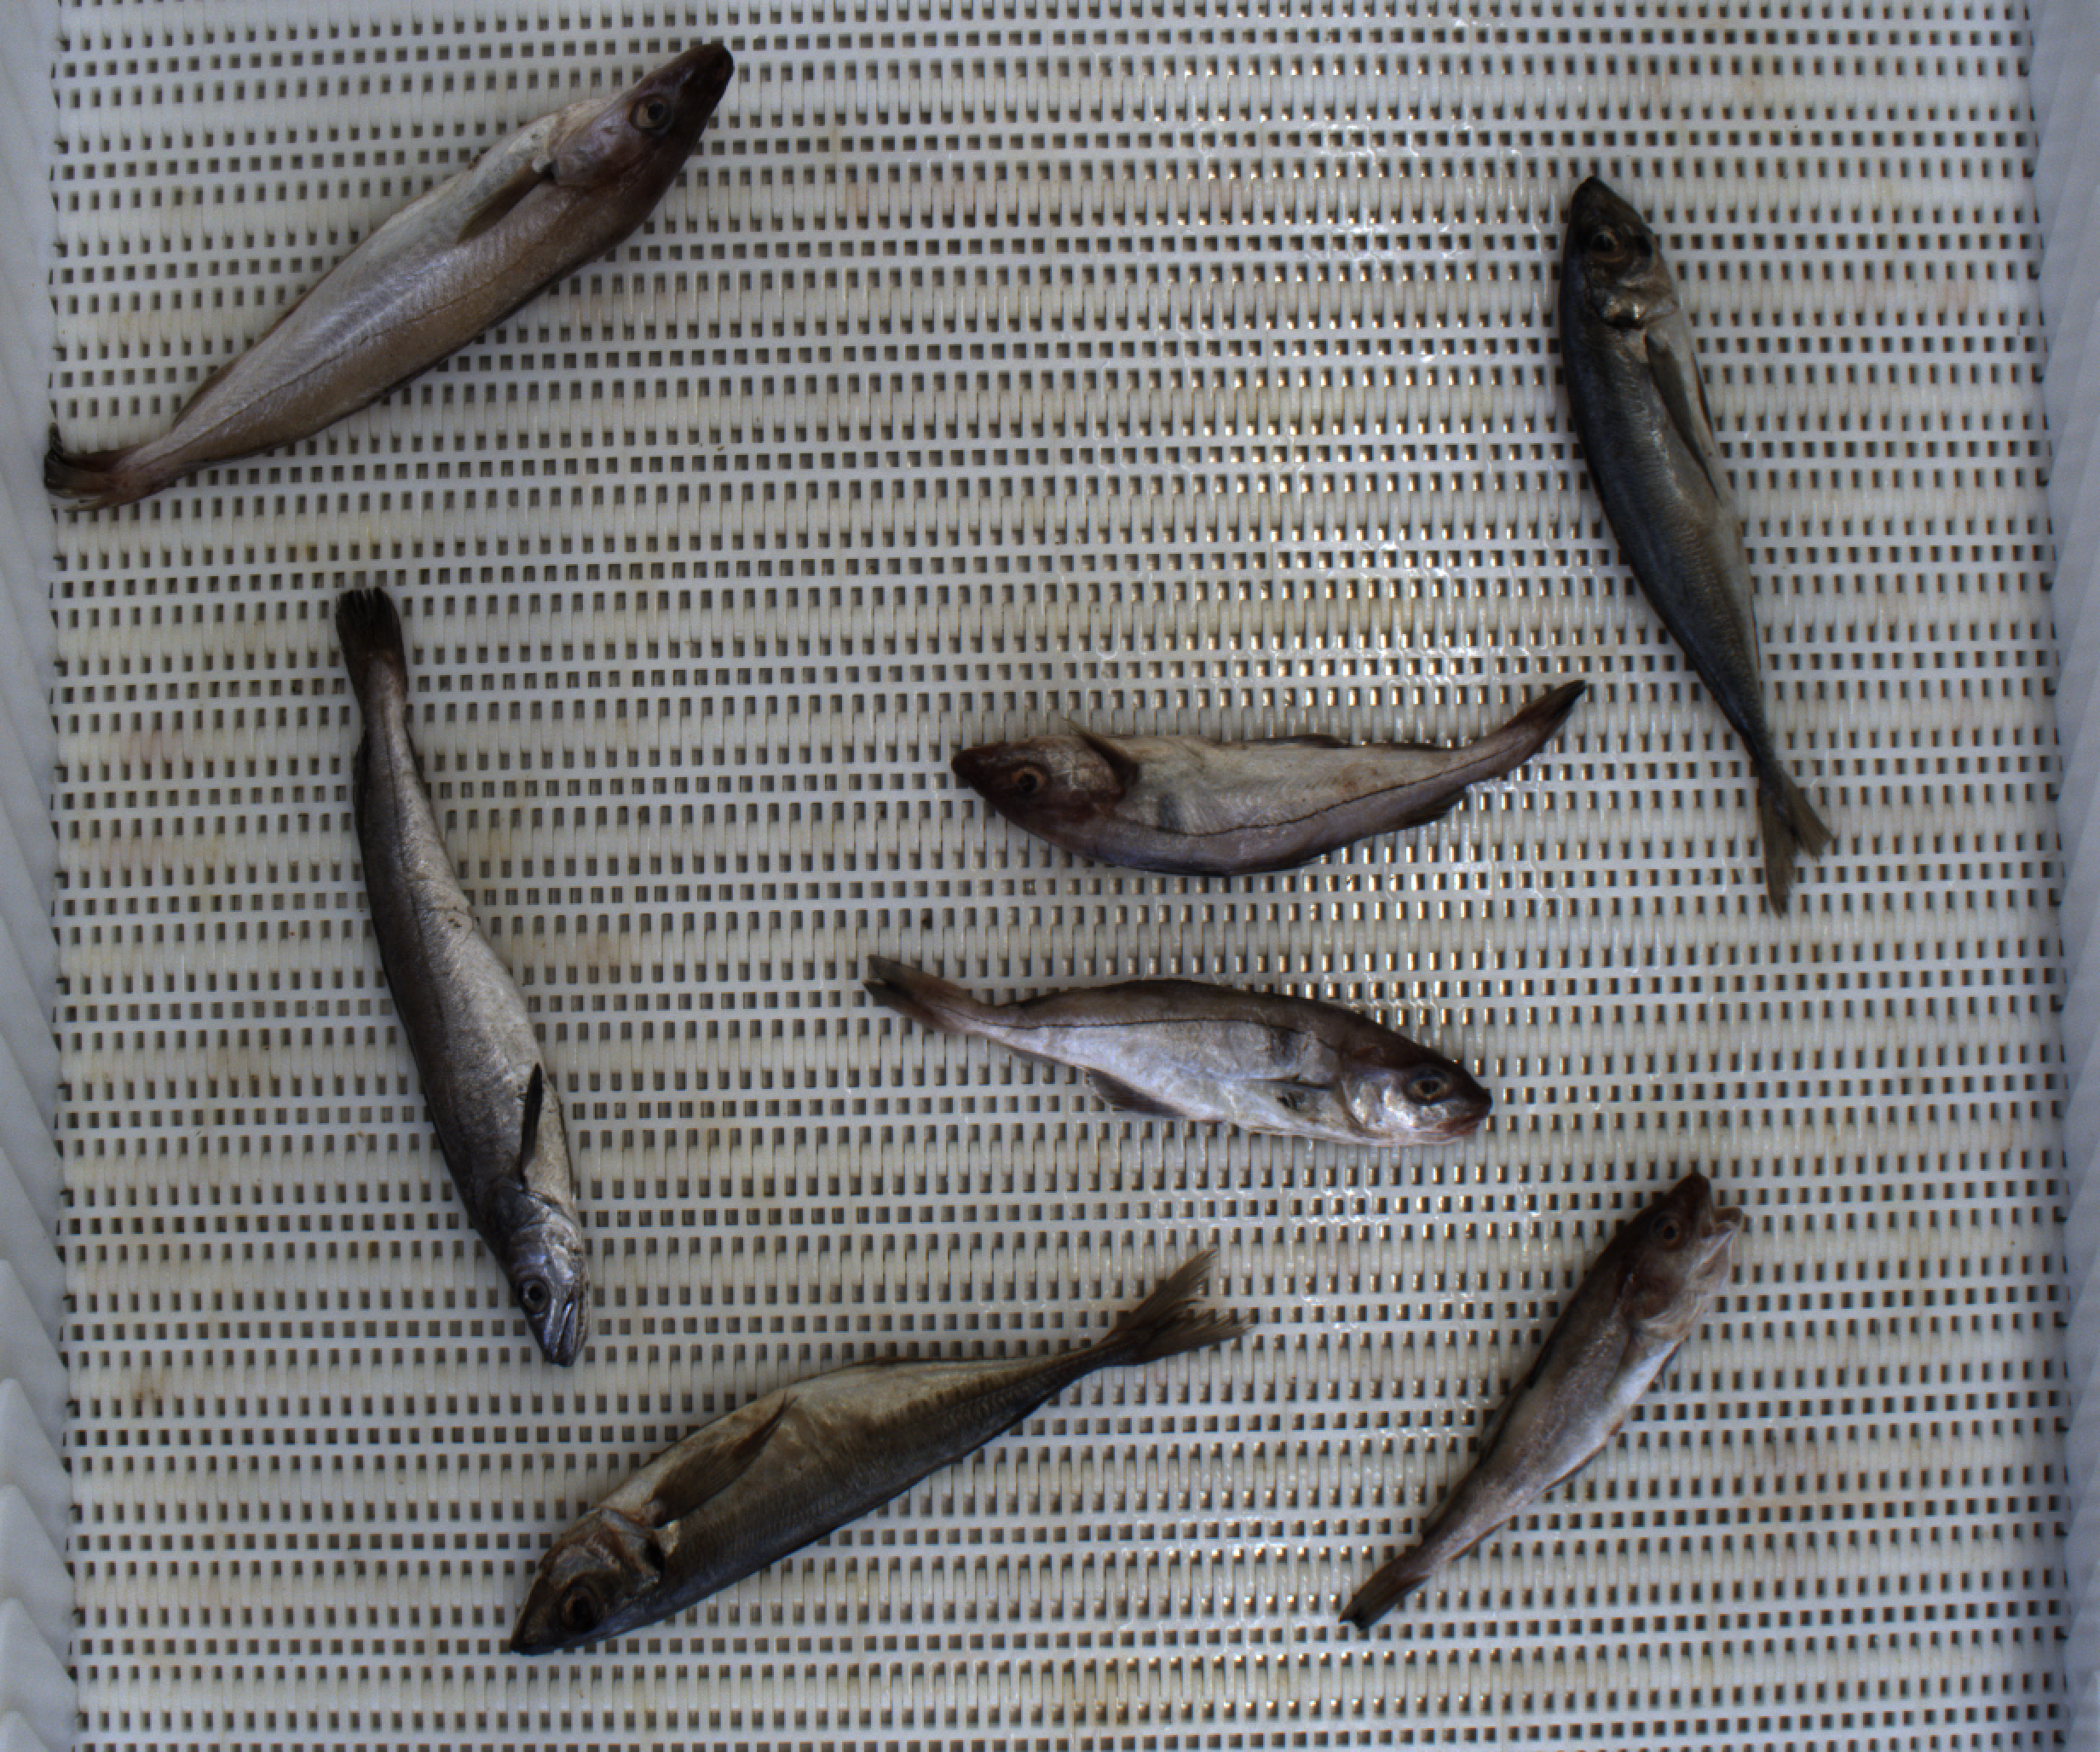
Total fish: 7
Cod: 1
Haddock: 2
Whiting: 1
Hake: 1
Horse mackerel: 2
Saithe: 0
Other: 0